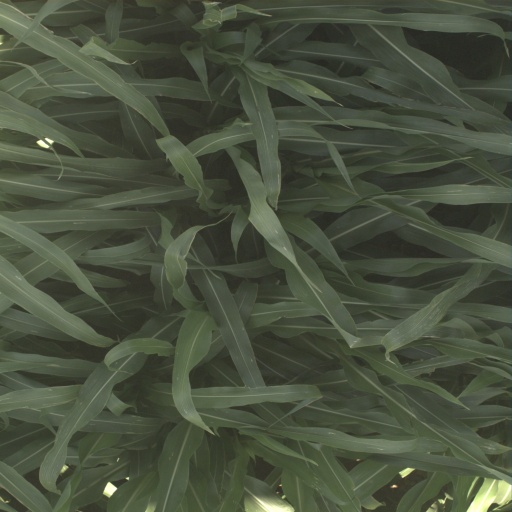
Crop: sorghum